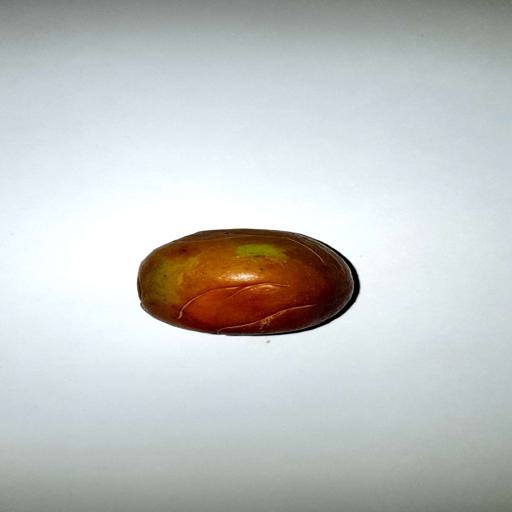
Label: bruised